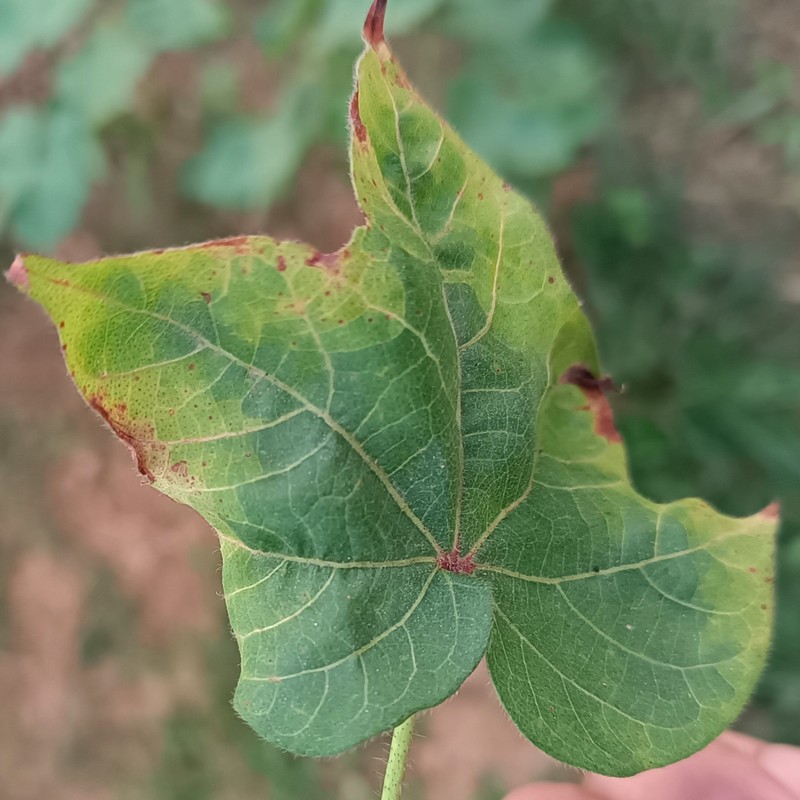
Label: Leaf Hopper Jassids